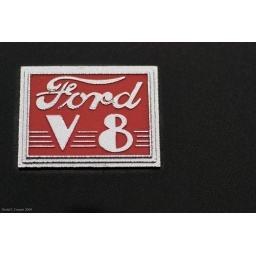
Water droplets of morning dew cover a vintage, red and chrome Ford V8 logo against a black paint job.